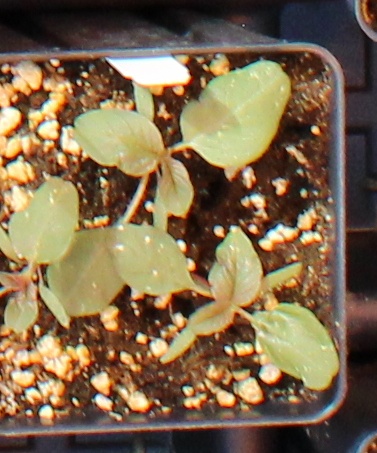
Label: Redroot Pigweed